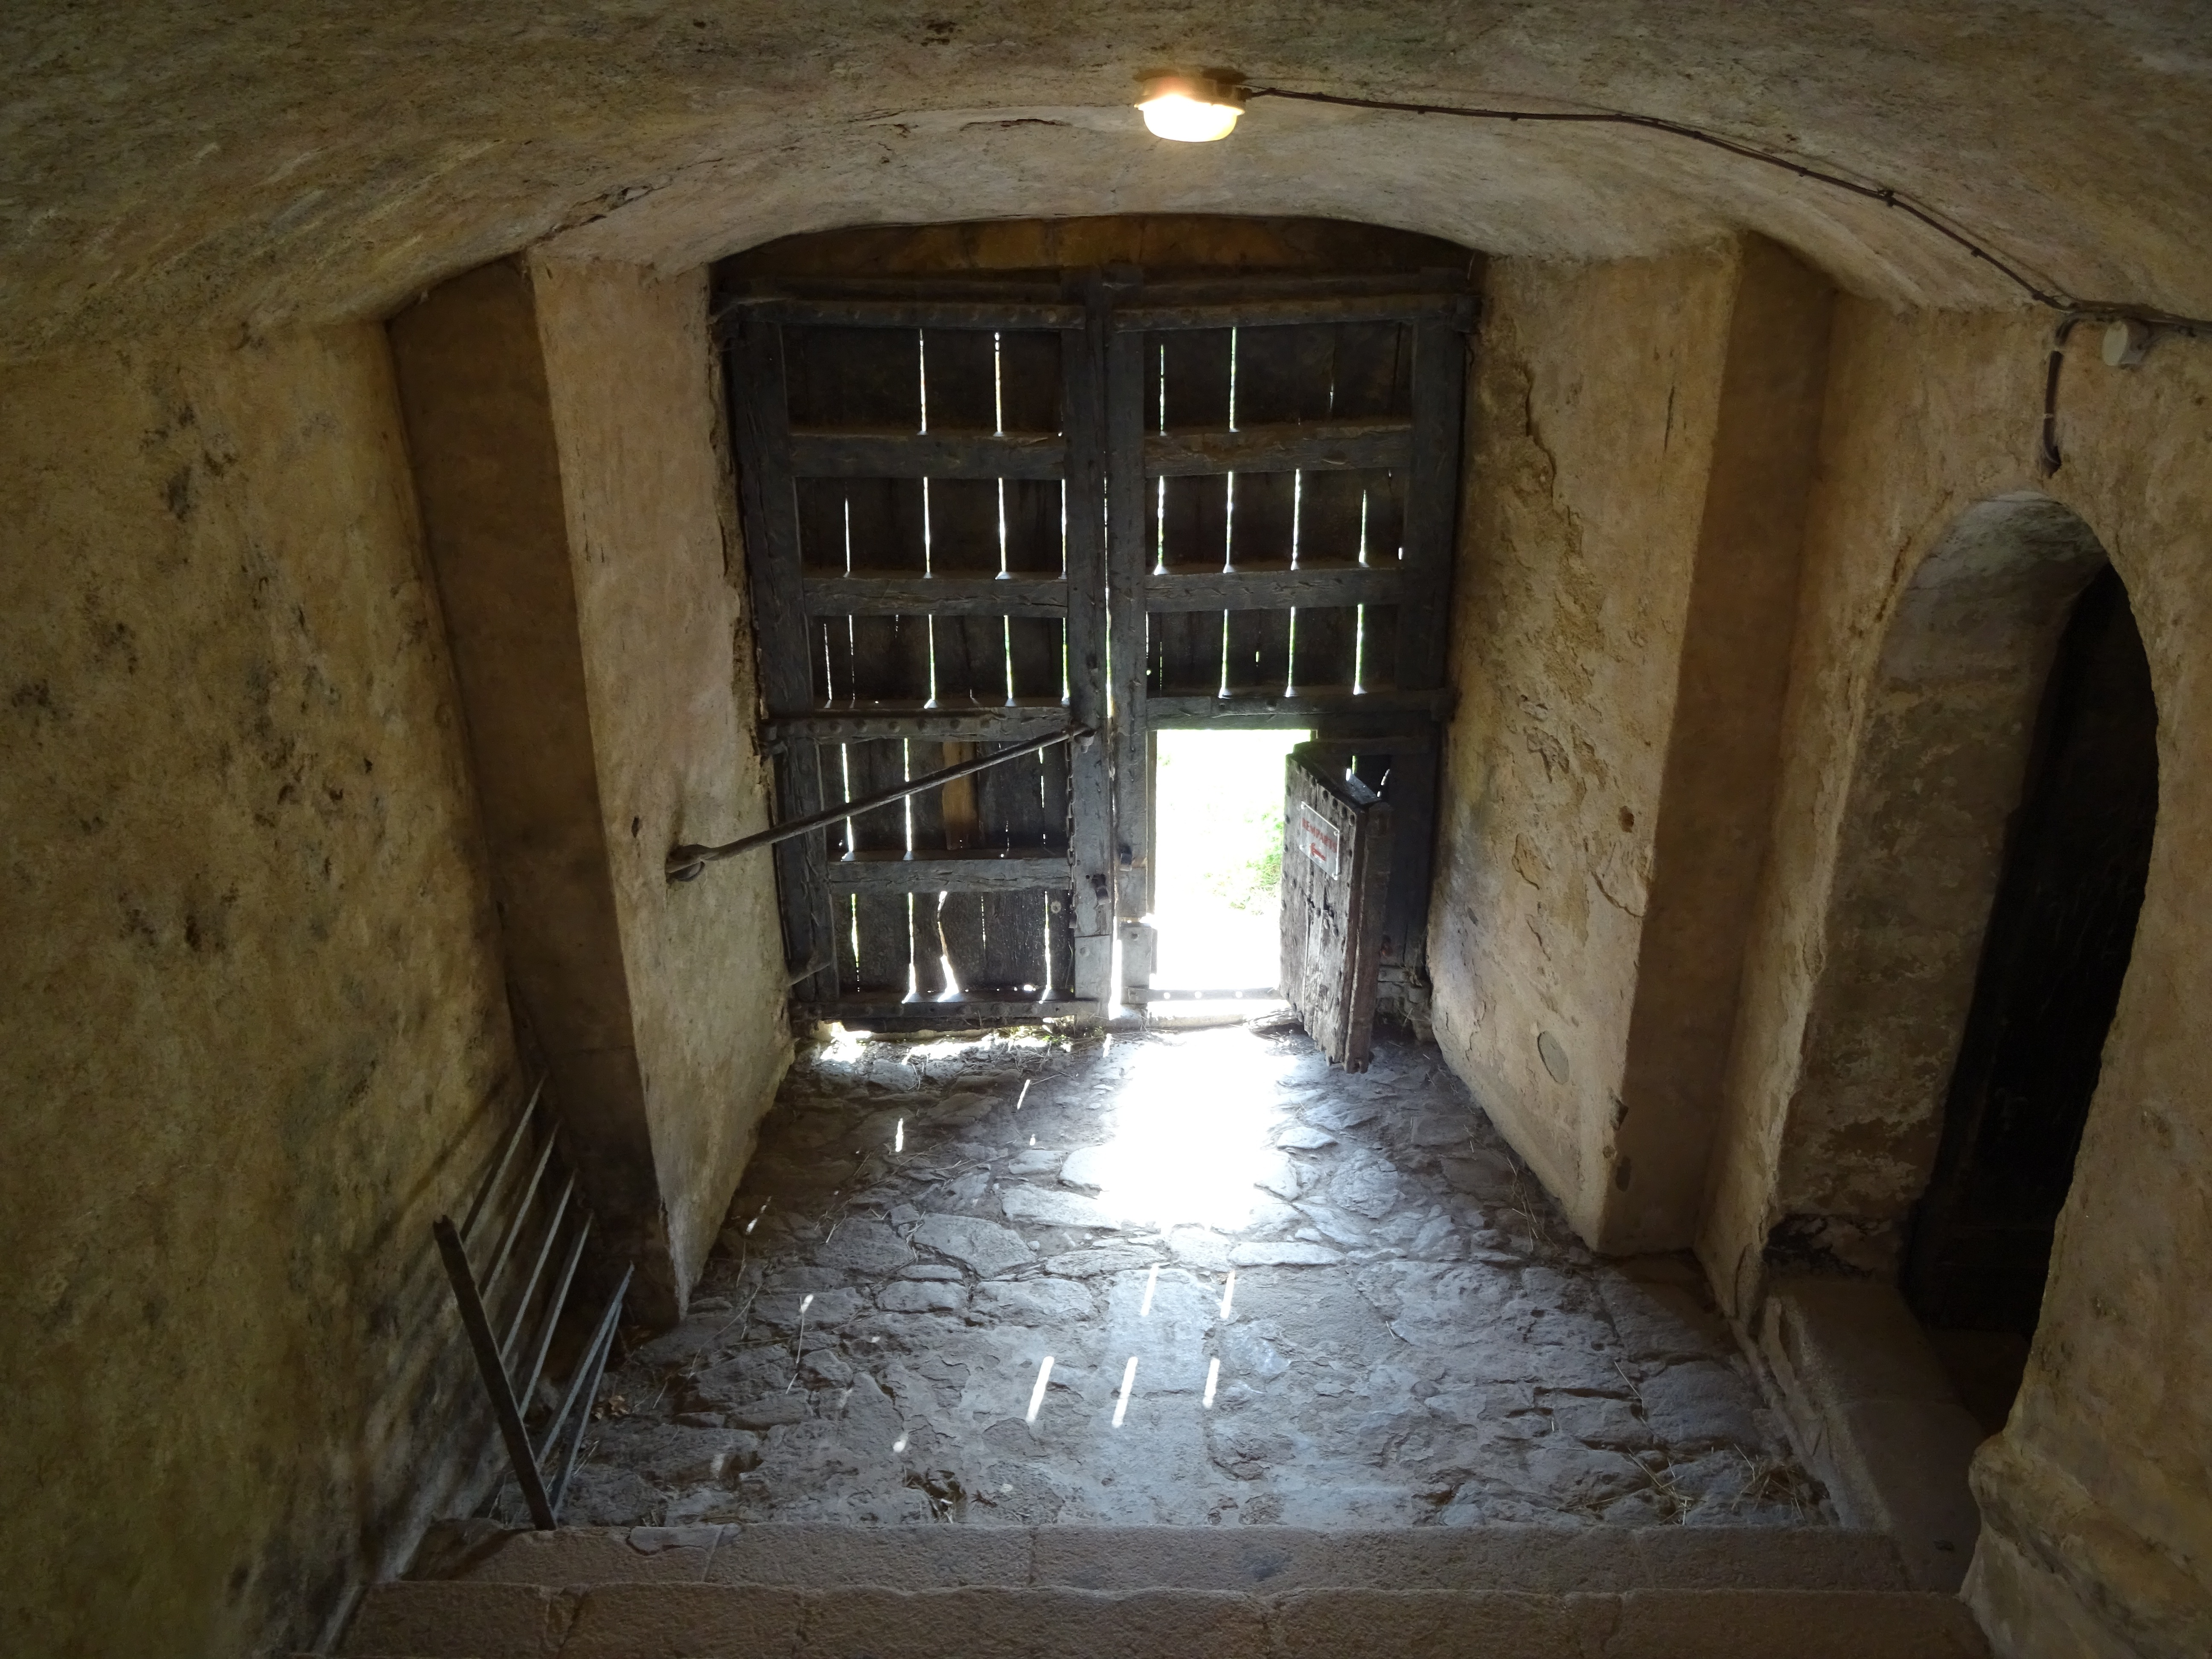
wood, house, old, alley, arch, door, temple, input, crypt, air raid shelter, ancient history